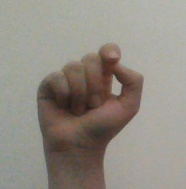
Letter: fa